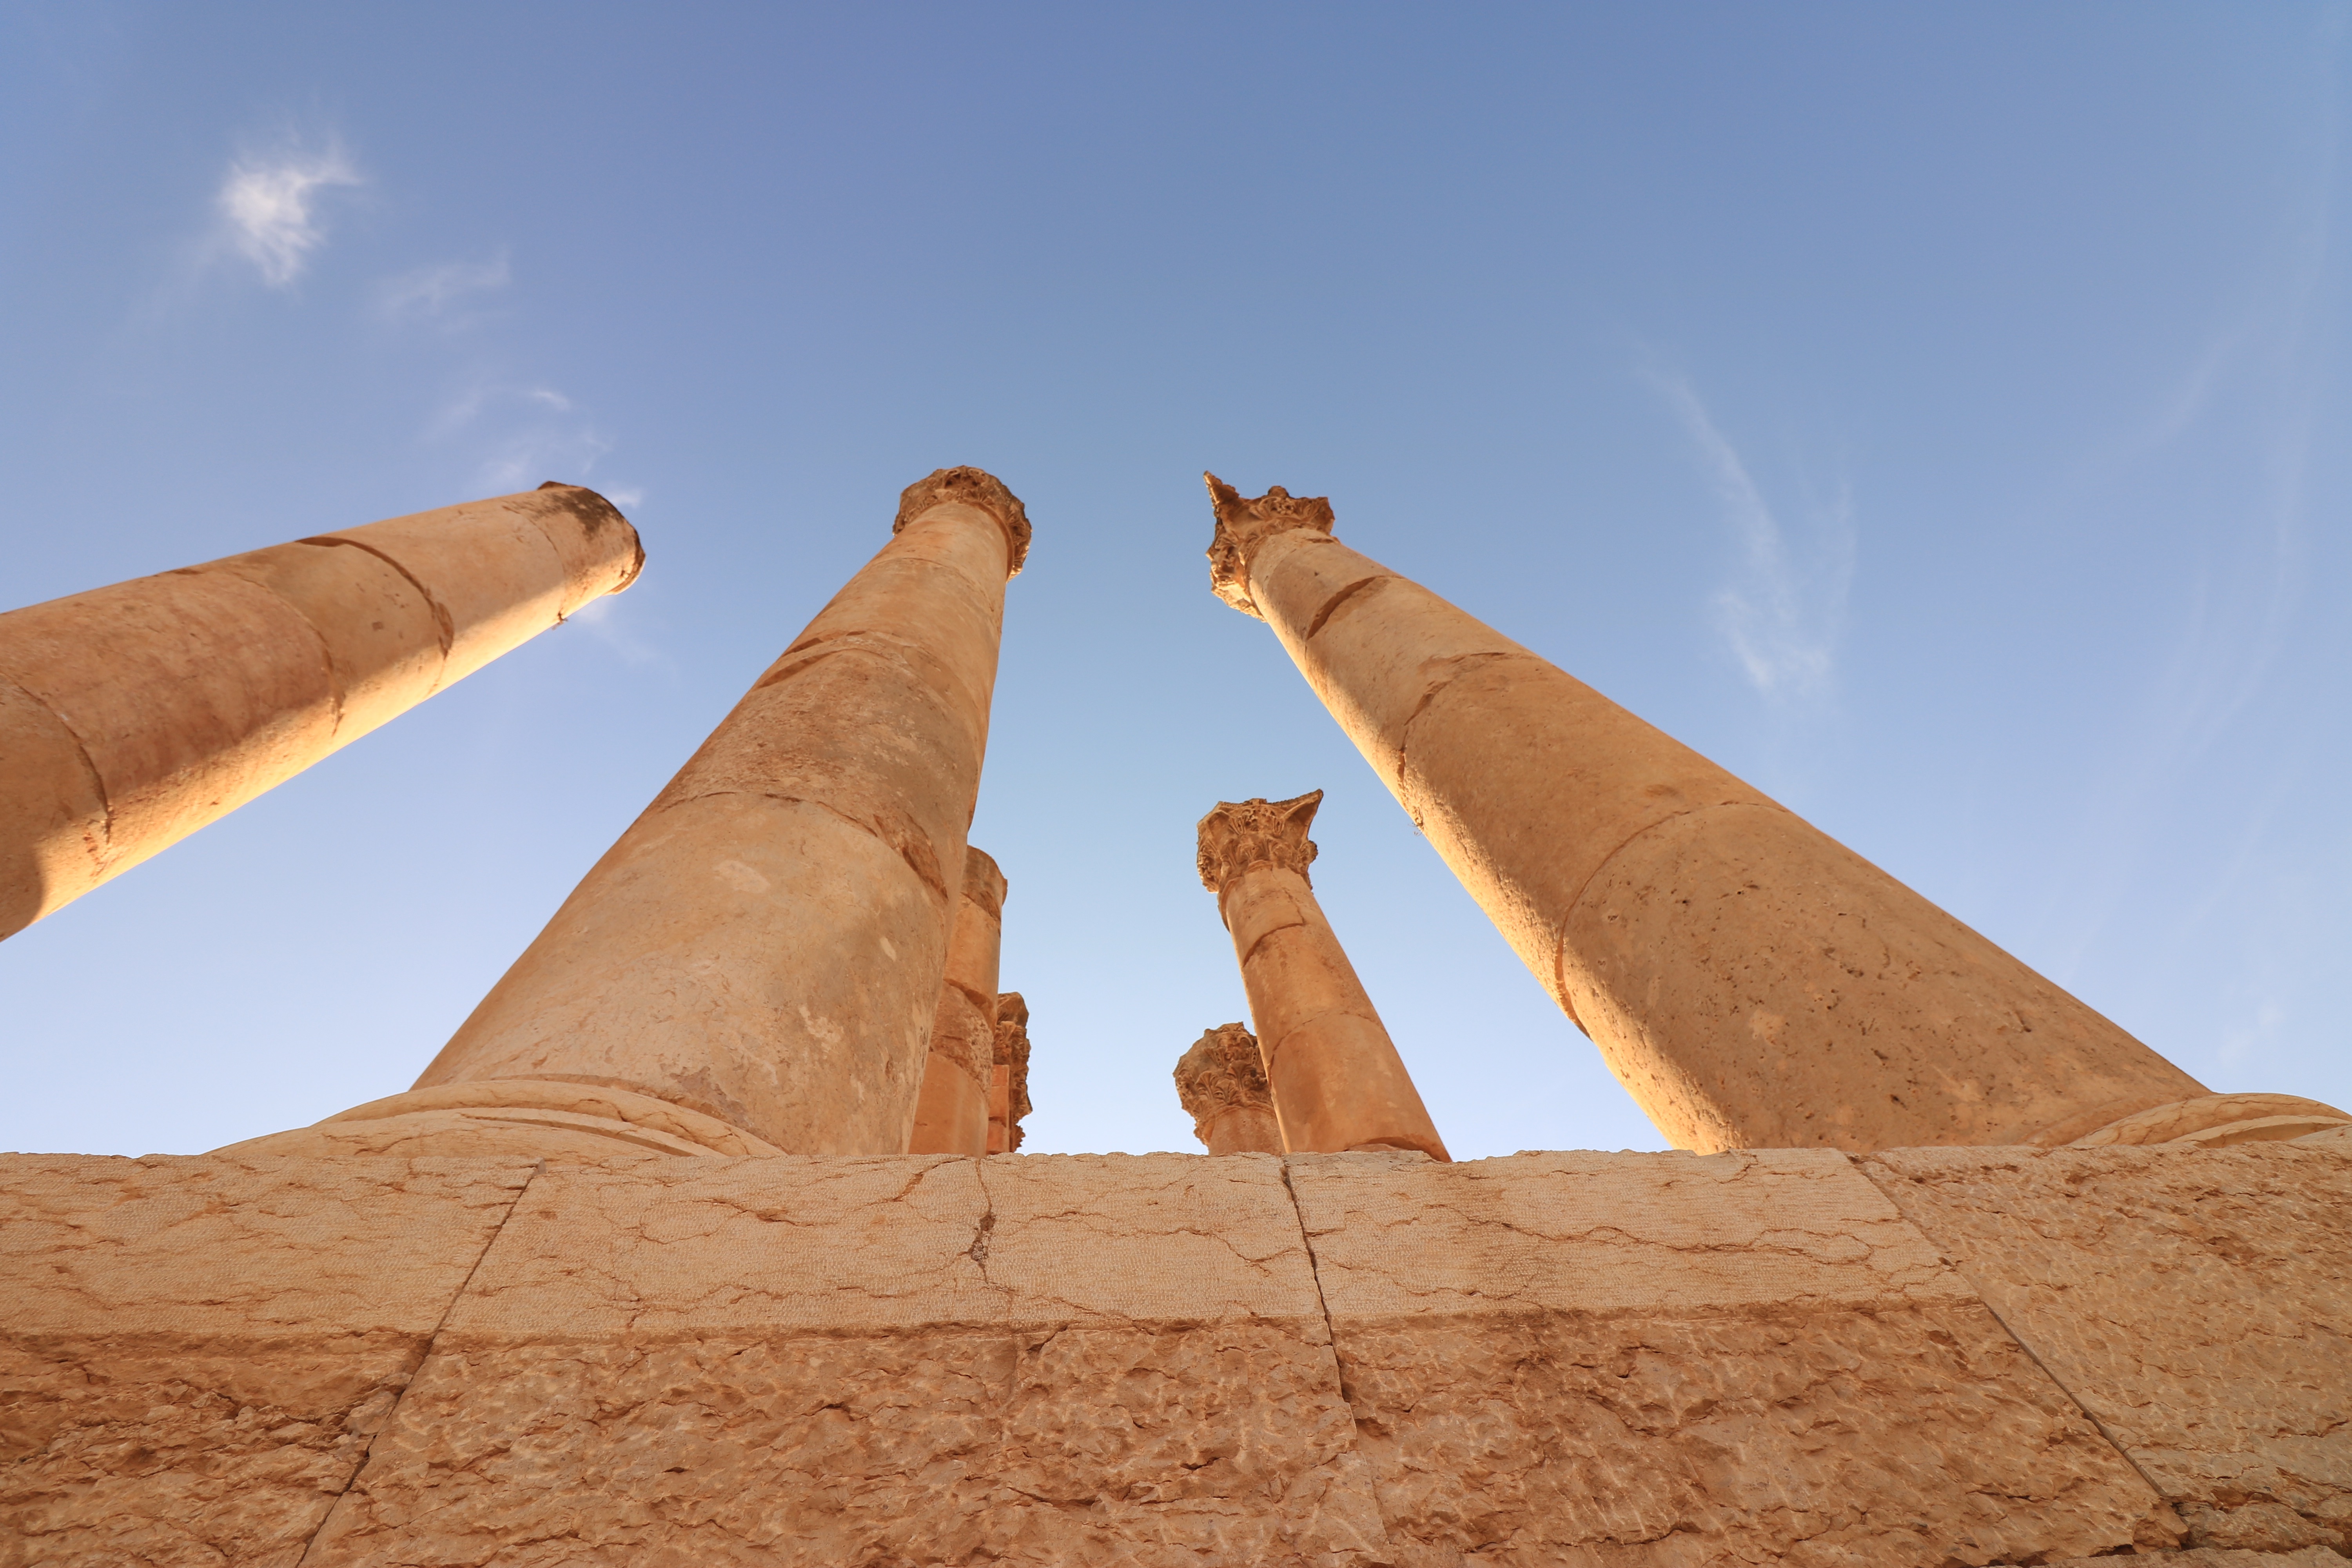
sand, rock, wood, monument, formation, soil, material, geology, temple, badlands, natural environment